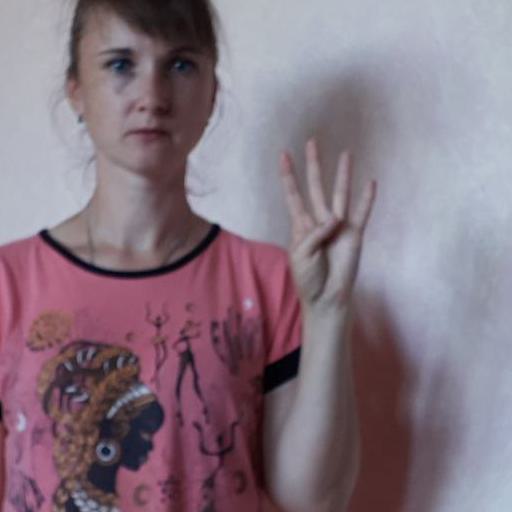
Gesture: four